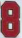
Number: 8